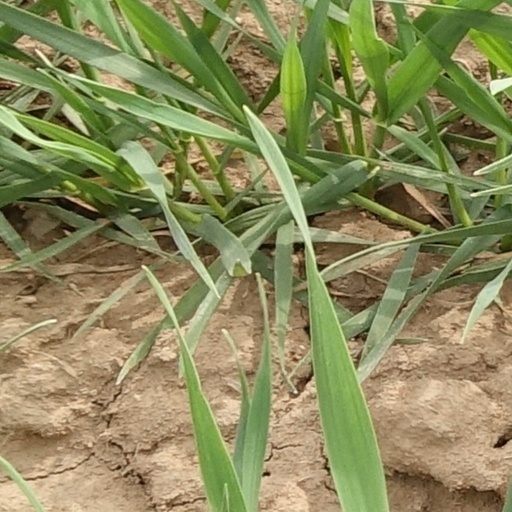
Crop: wheat